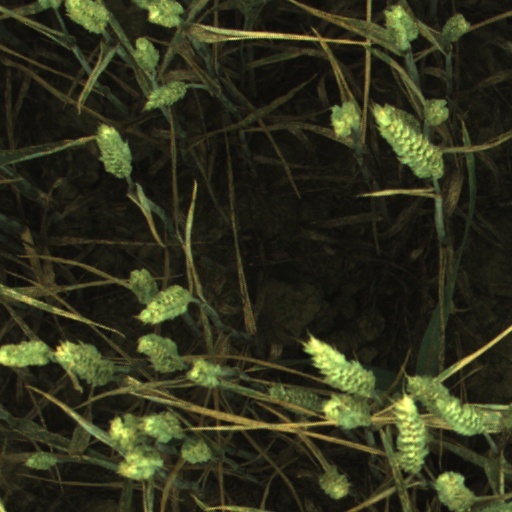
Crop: wheat